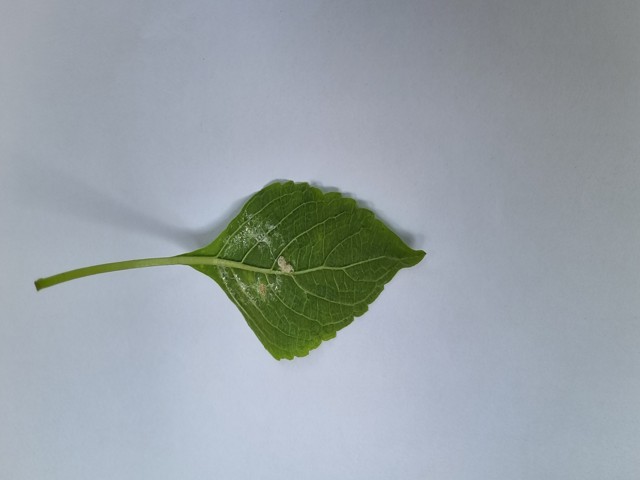
Plant: ramtulsi